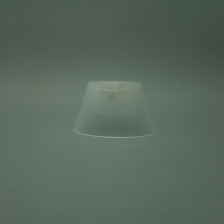
Color: white/transparent
Cap type: disc/press top cap